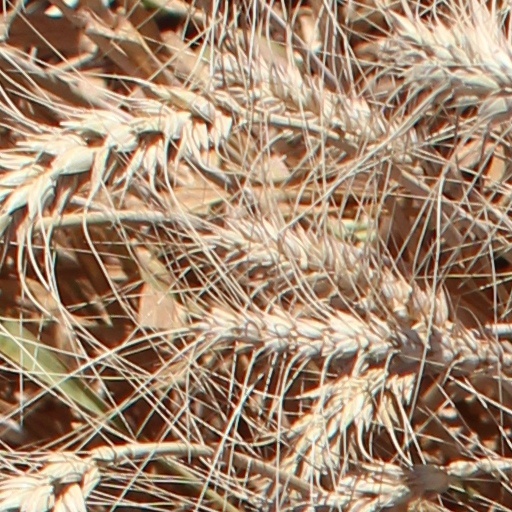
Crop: wheat